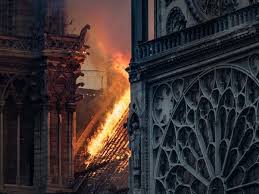
Label: urban_fire